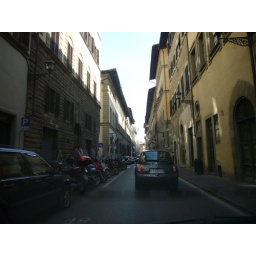
Getting from the car rental place in Florence out to the highway was pretty confusing, but persistence paid off.